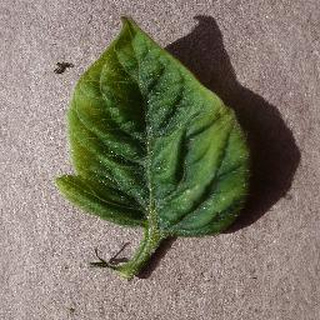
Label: tomato_yellow_leaf_curl_virus